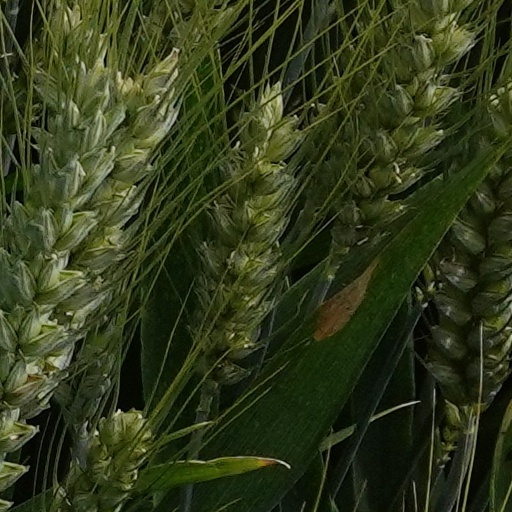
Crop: wheat